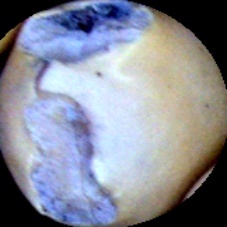
Label: Broken